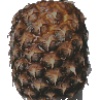
Label: Pineapple 1